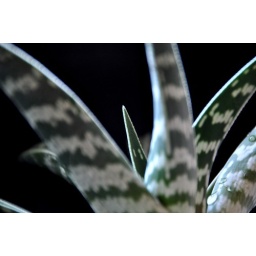
Funny plant in our house